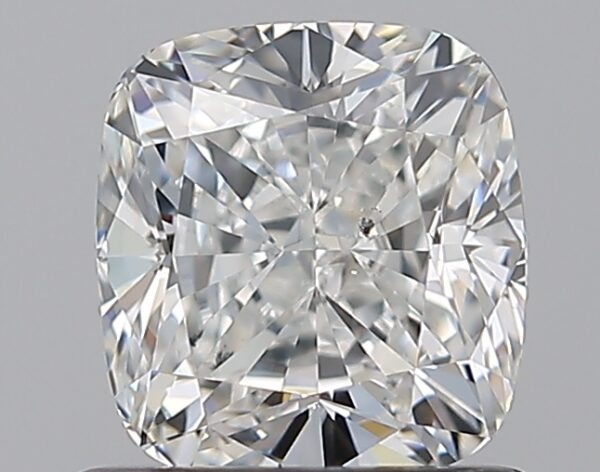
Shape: cushion
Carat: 1.02
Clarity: SI1
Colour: G
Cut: EX
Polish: EX
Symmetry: EX
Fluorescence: ST
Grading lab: GIA
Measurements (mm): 5.8 x 5.44 x 3.76